Describe the emotion expressed in this image:  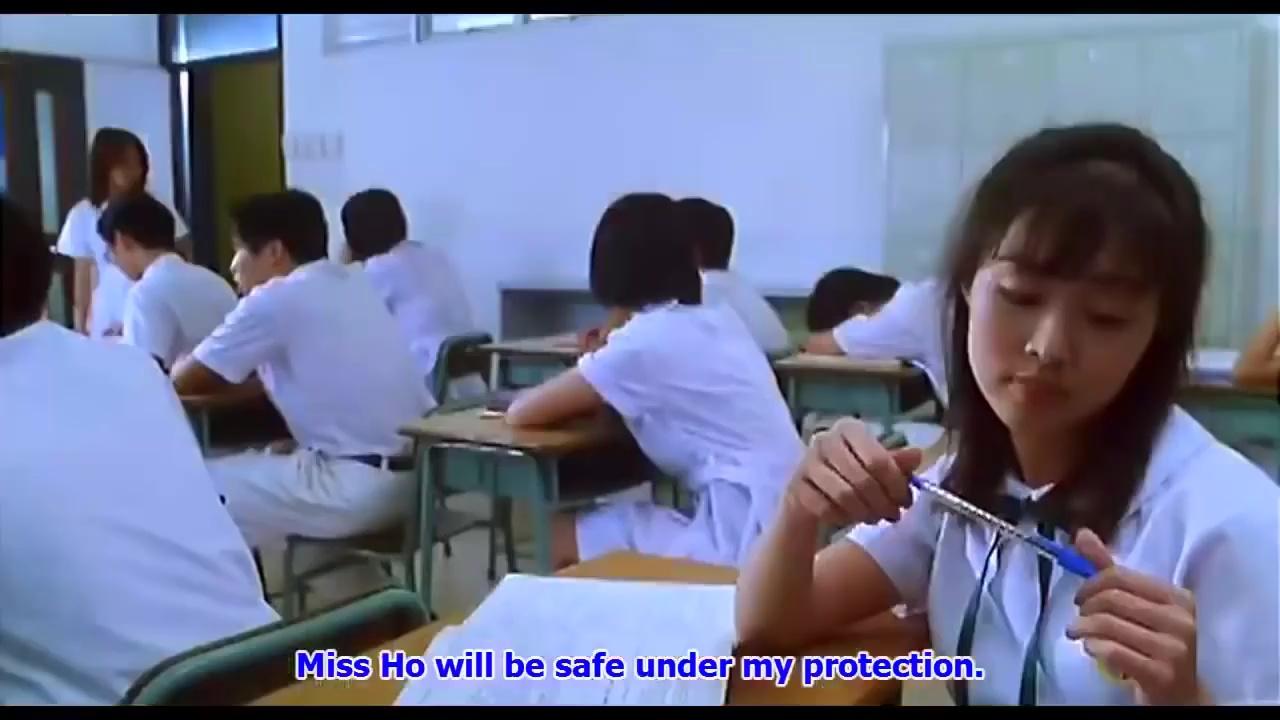
This person displays Fear, valence and arousal with moderate intensity.